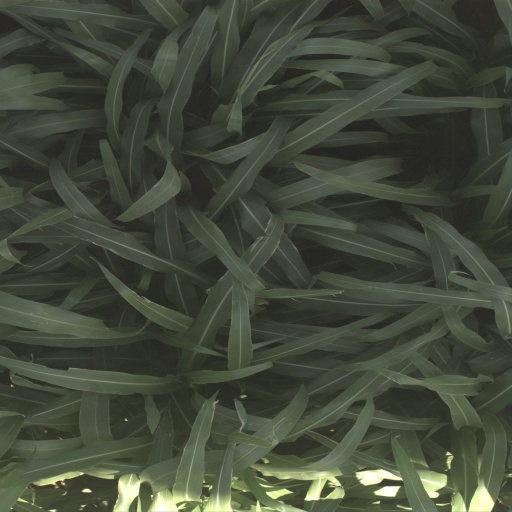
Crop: sorghum